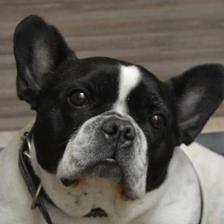
Label: animals